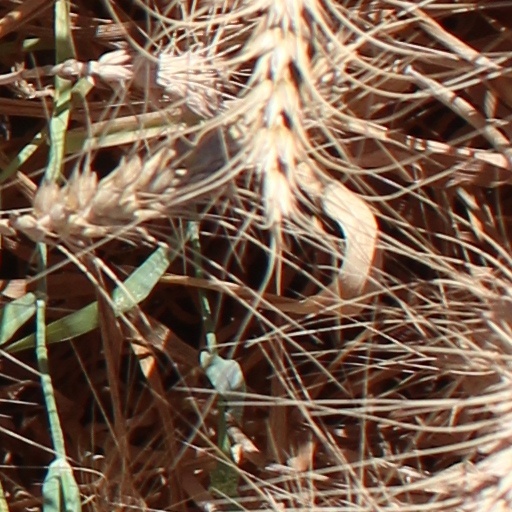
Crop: wheat